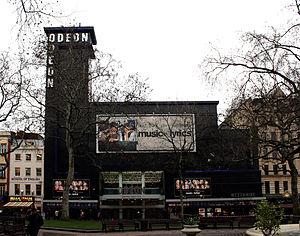
L’Odeon Leicester Square est un cinéma situé sur le côté est de Leicester Square à Londres, dominant la place de sa haute façade de granit noir et de sa tour de 37 m.